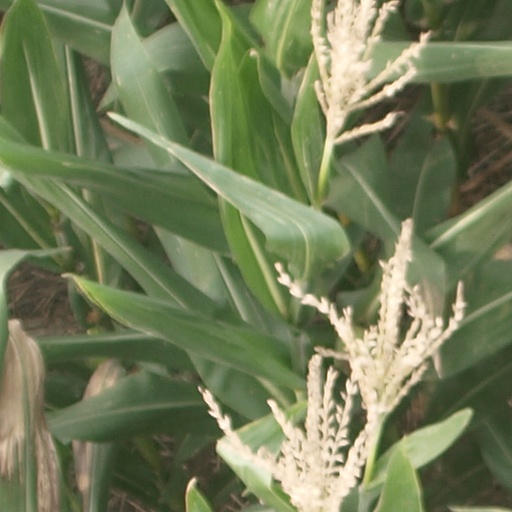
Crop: maize; corn